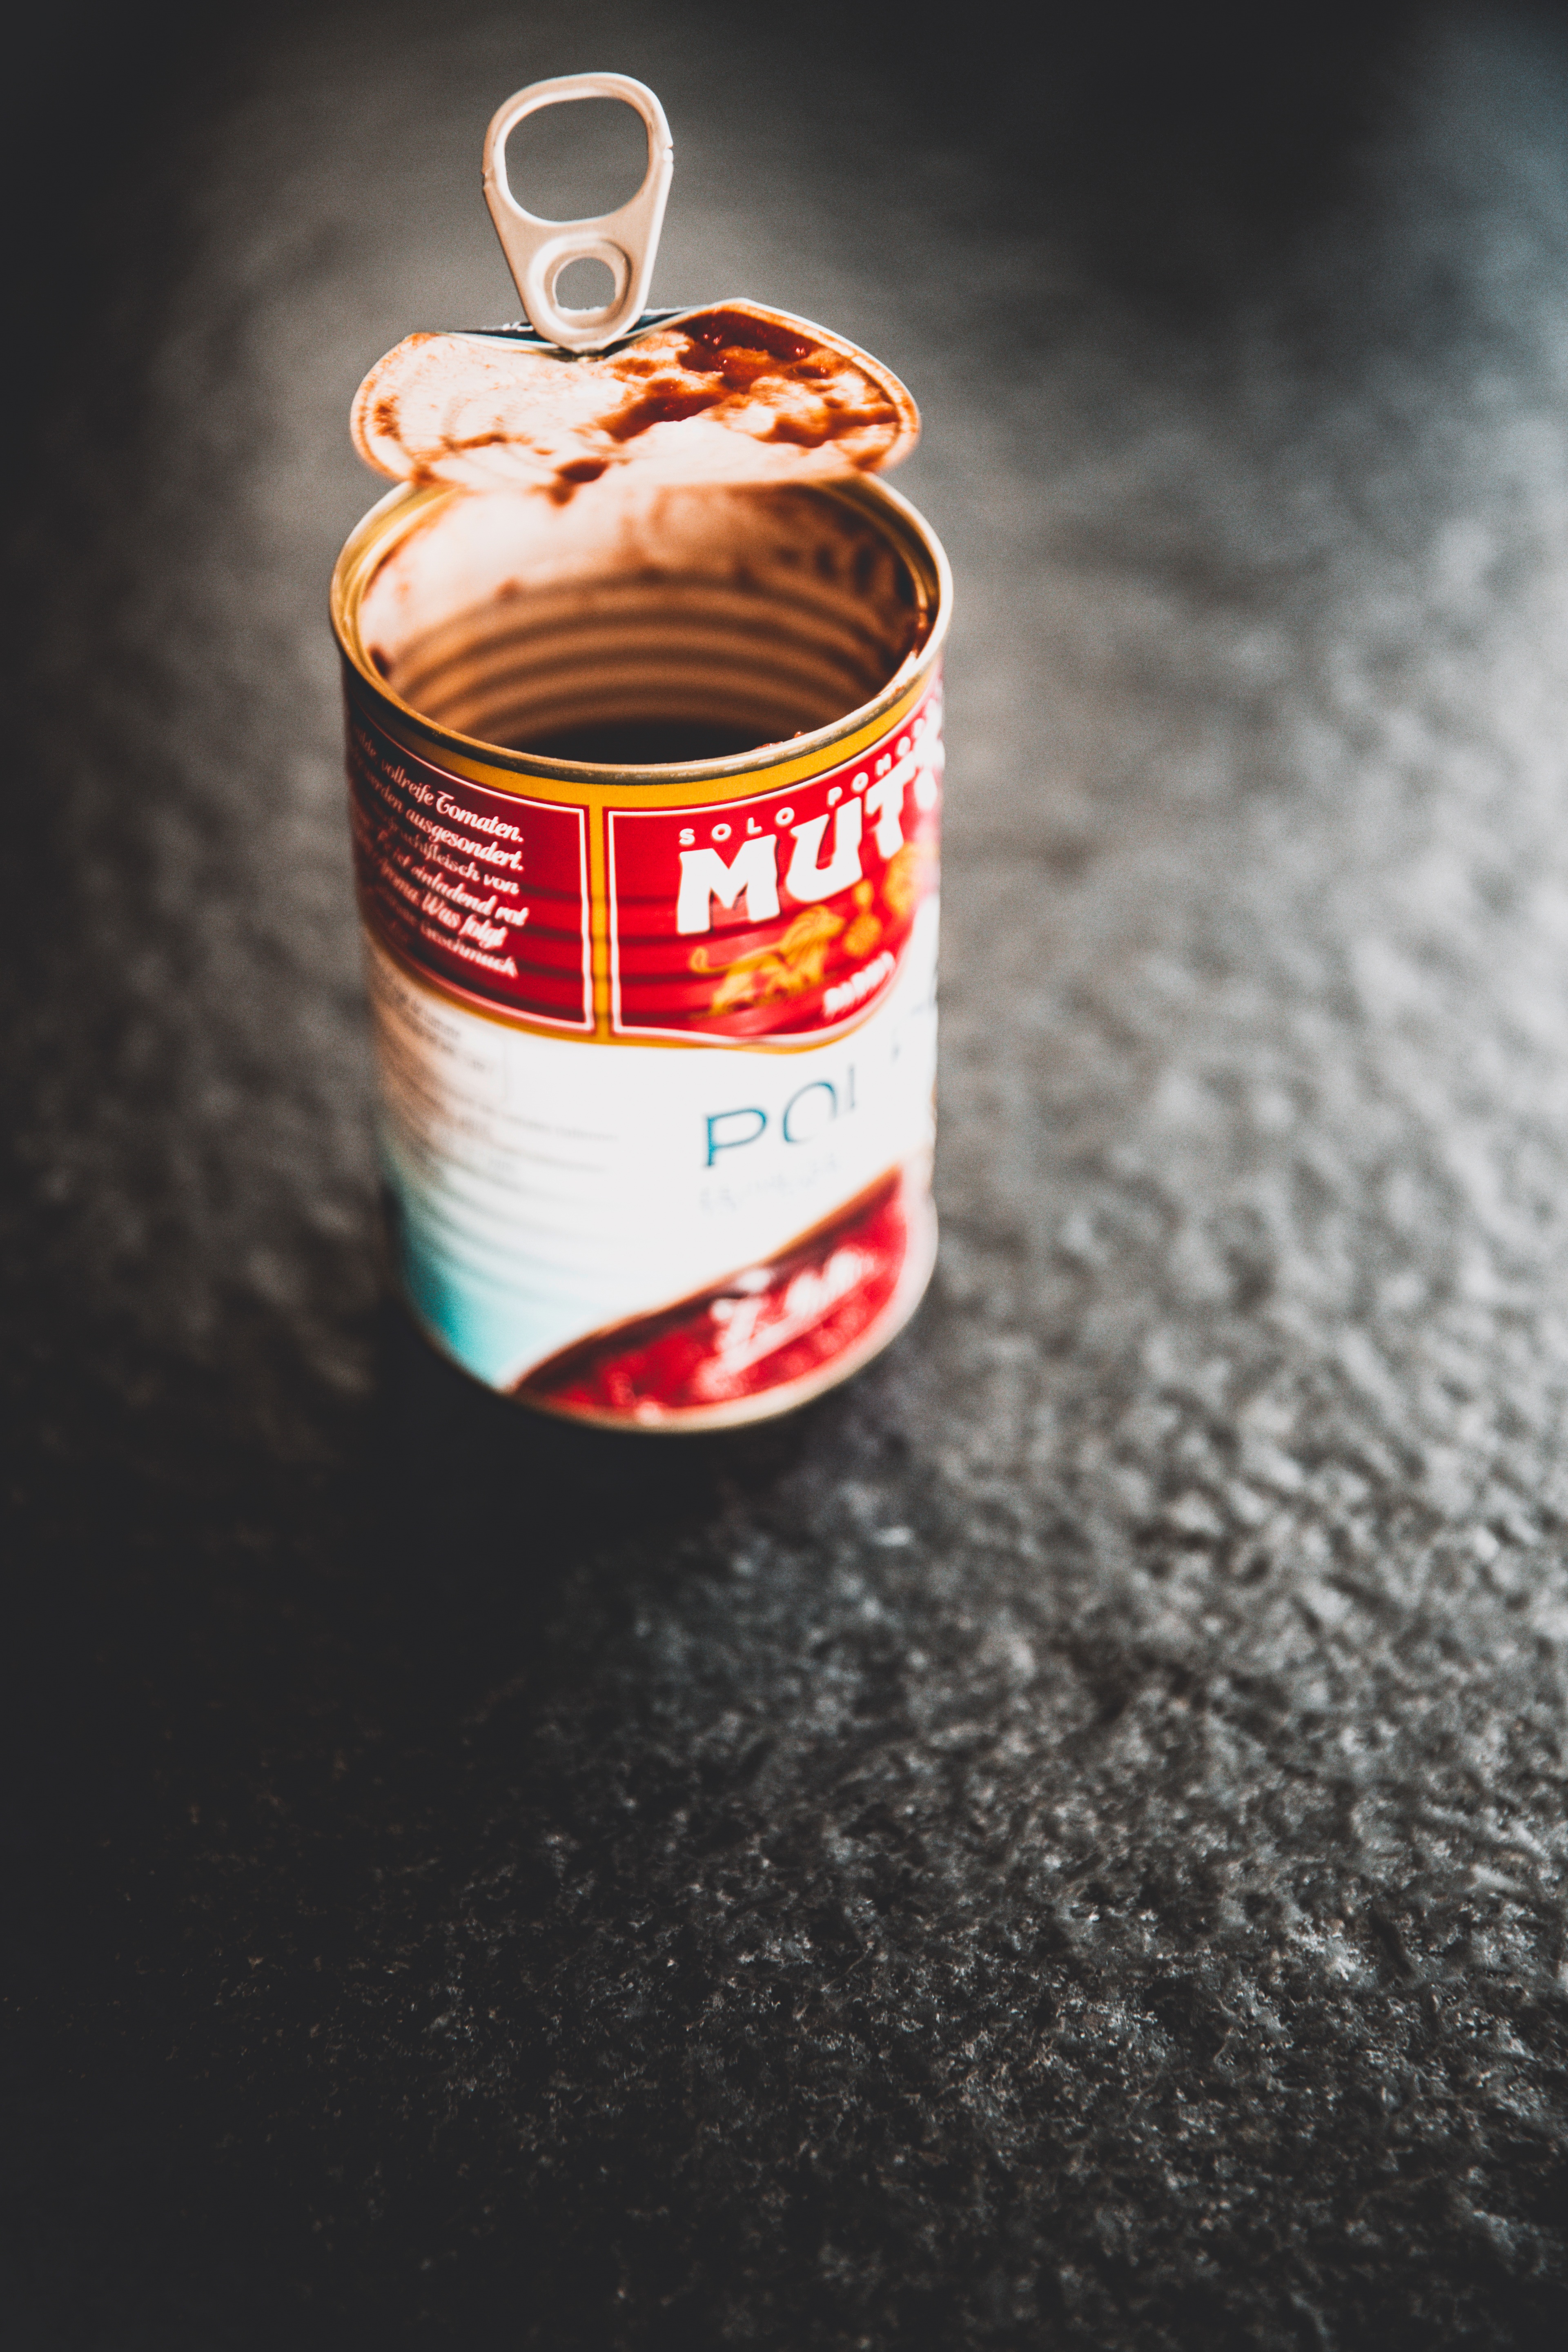
food, red, drink